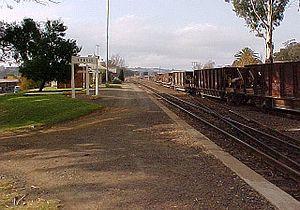
Ermelo est une ville agricole, industrielle et commerciale de 7 750 km² située dans la province du Mpumalanga en Afrique du Sud. On y cultive du maïs, des pommes de terre, des haricots, du tournesol, de la luzerne et du sorgho. L'élevage de bovins, de porcs et d'ovins y est également développé. Enfin, on y retrouve des mines de charbon et d'anthracite. Ermelo est au carrefour de trois routes nationales, les N2, N11 et N17, seules Pretoria et Johannesburg sont aussi bien desservies.